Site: brandenburg
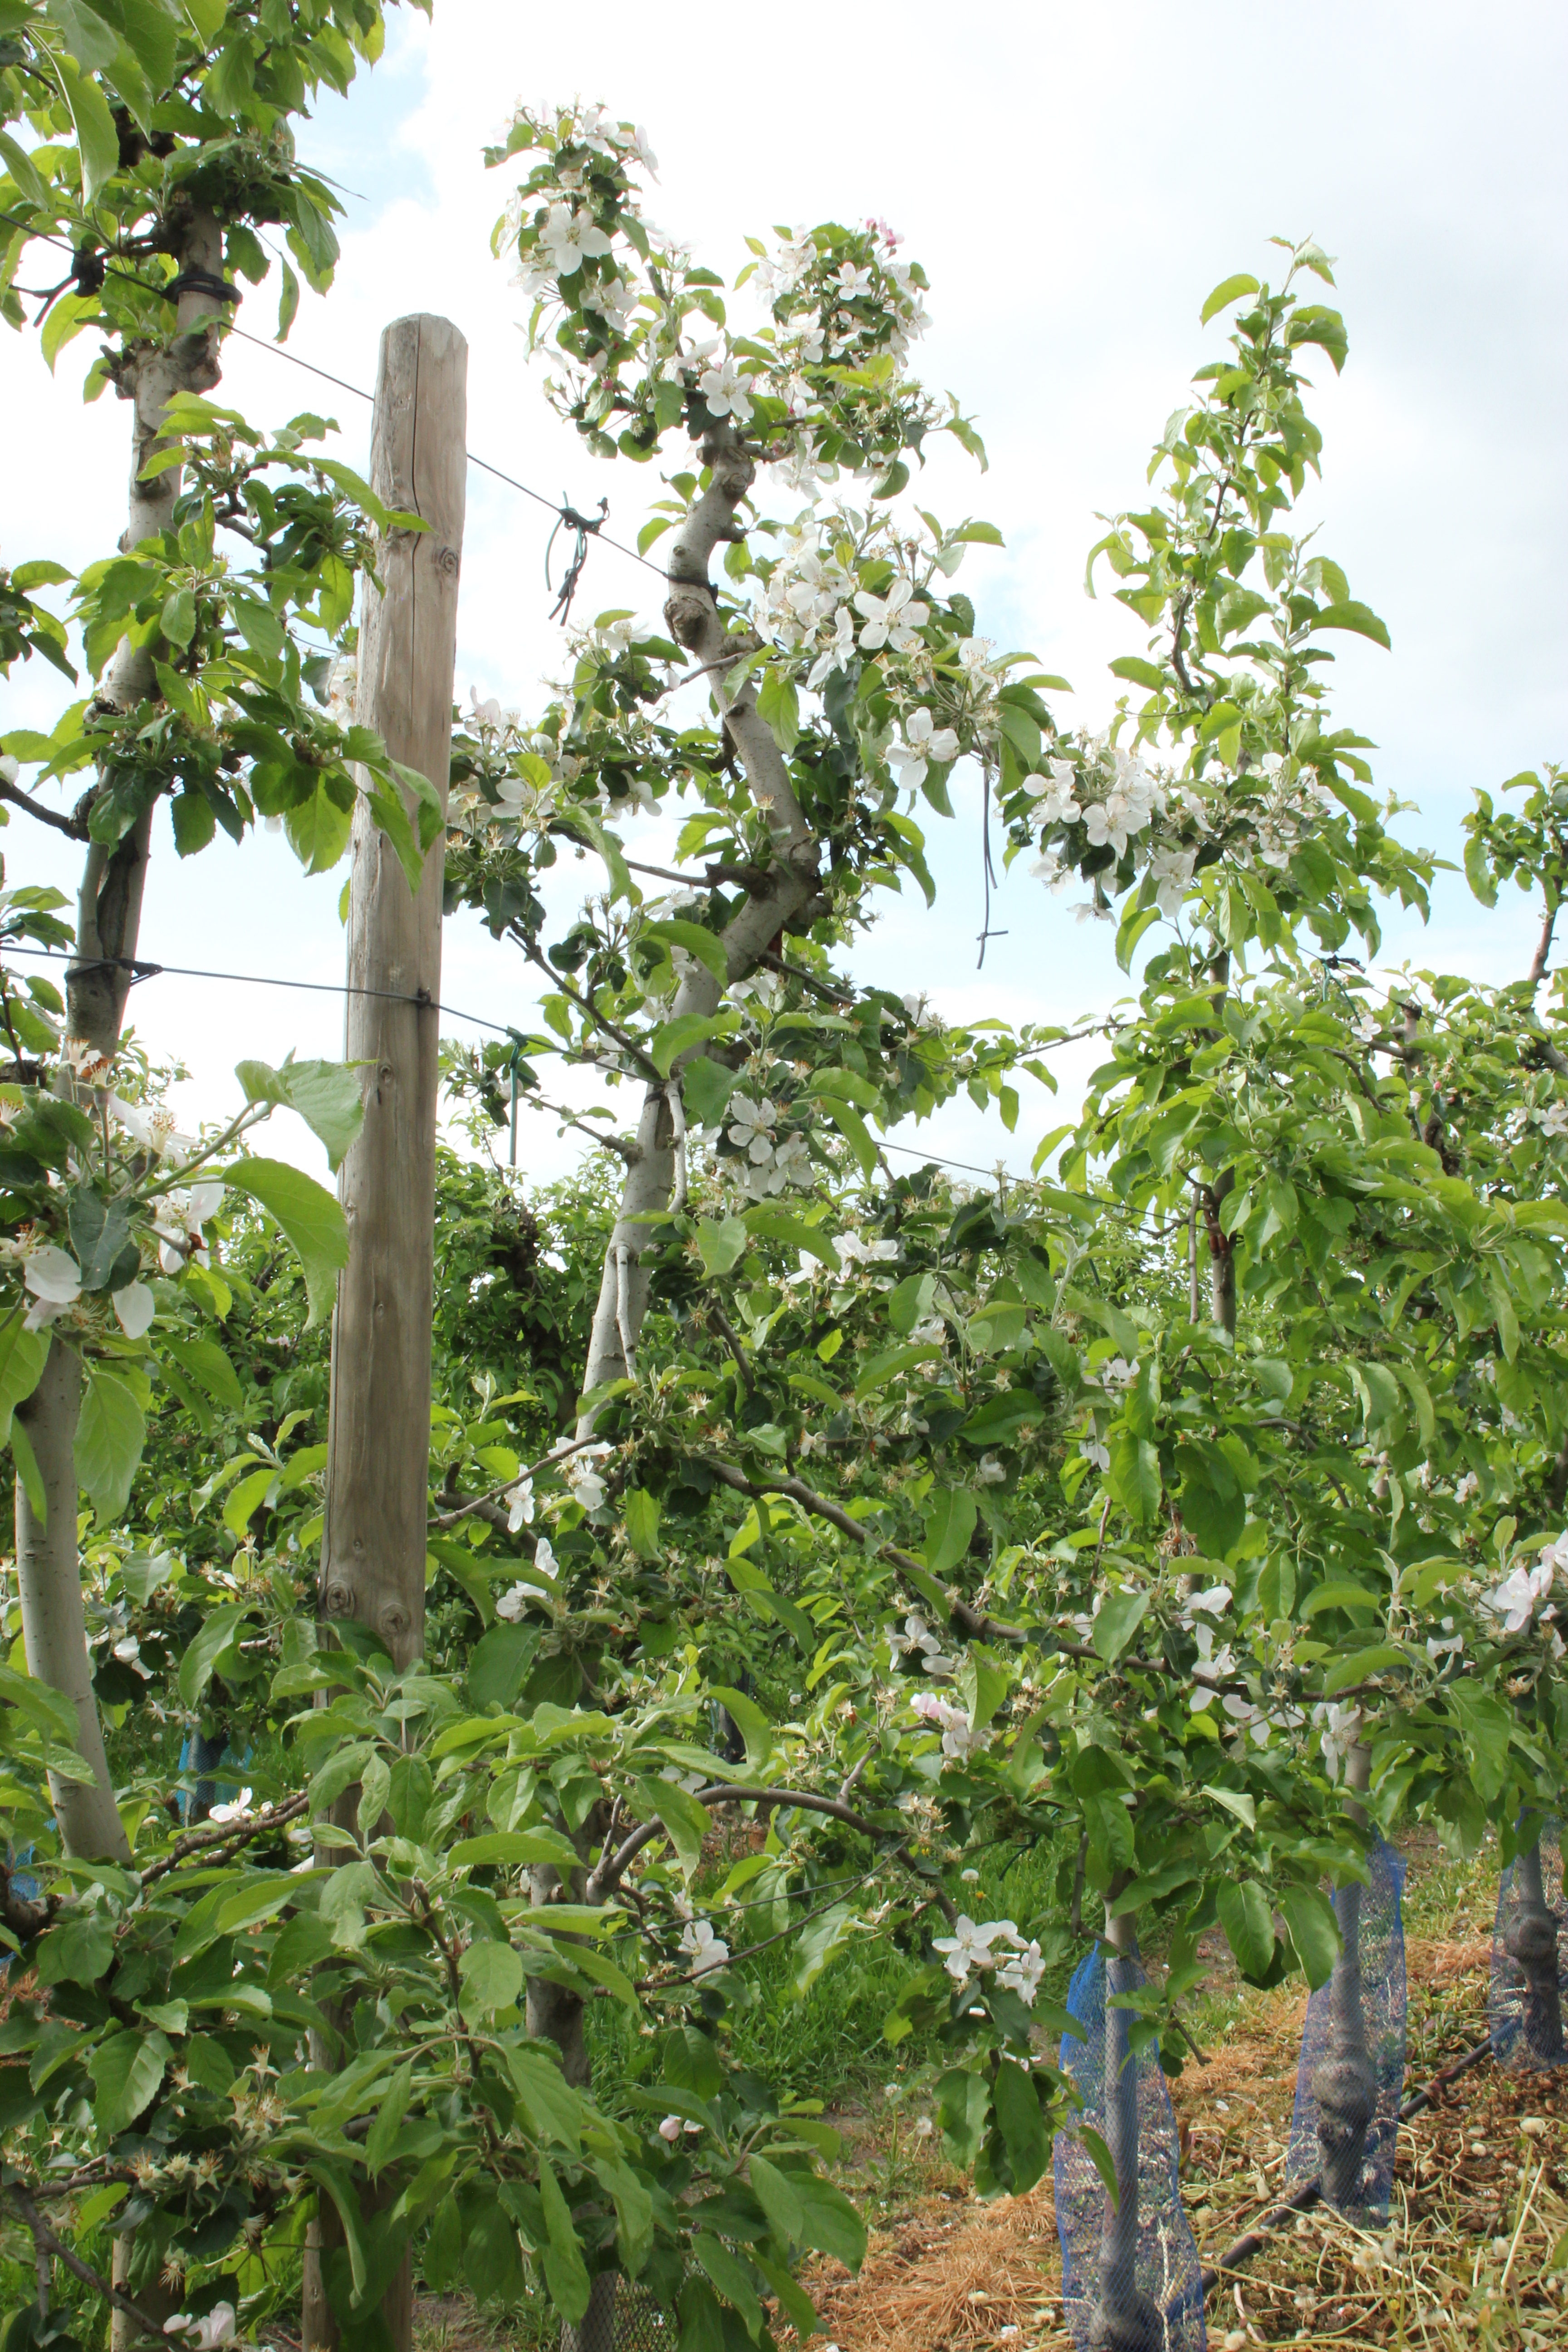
Growth stage (BBCH 67): Flowering